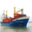
Label: ship